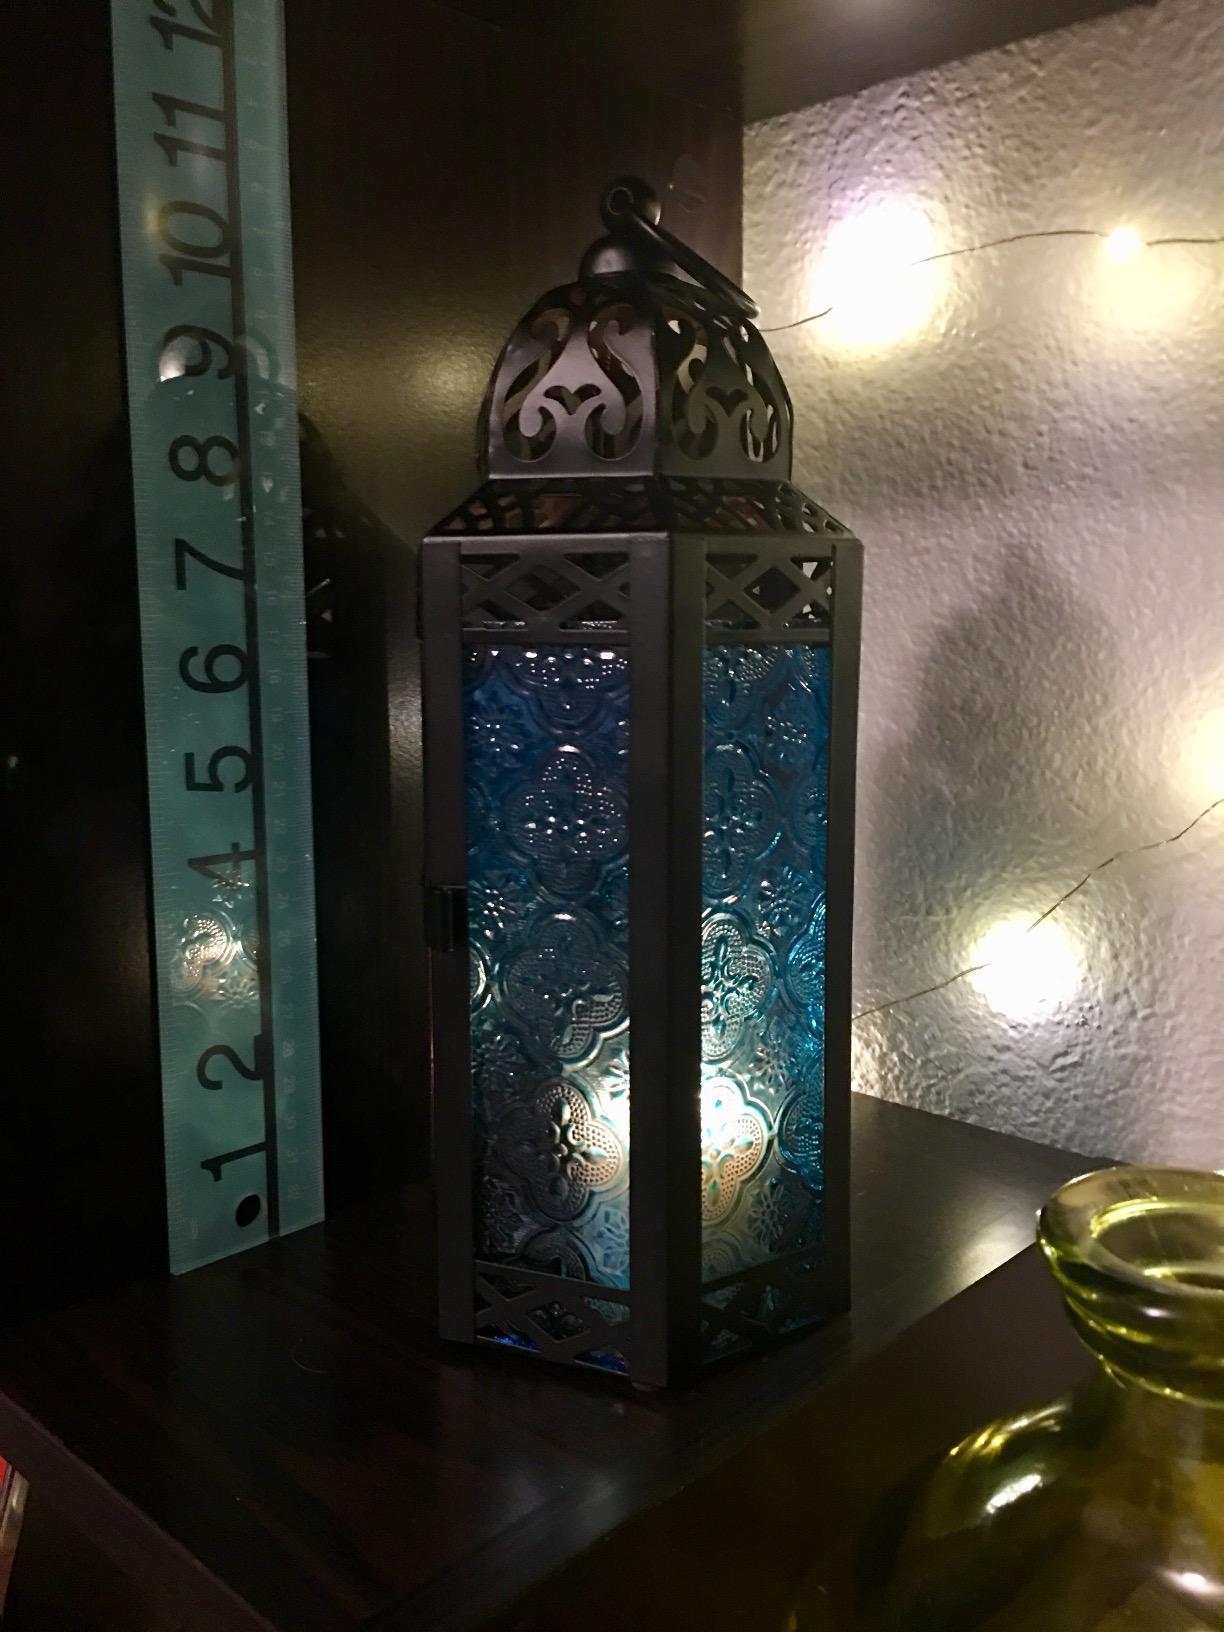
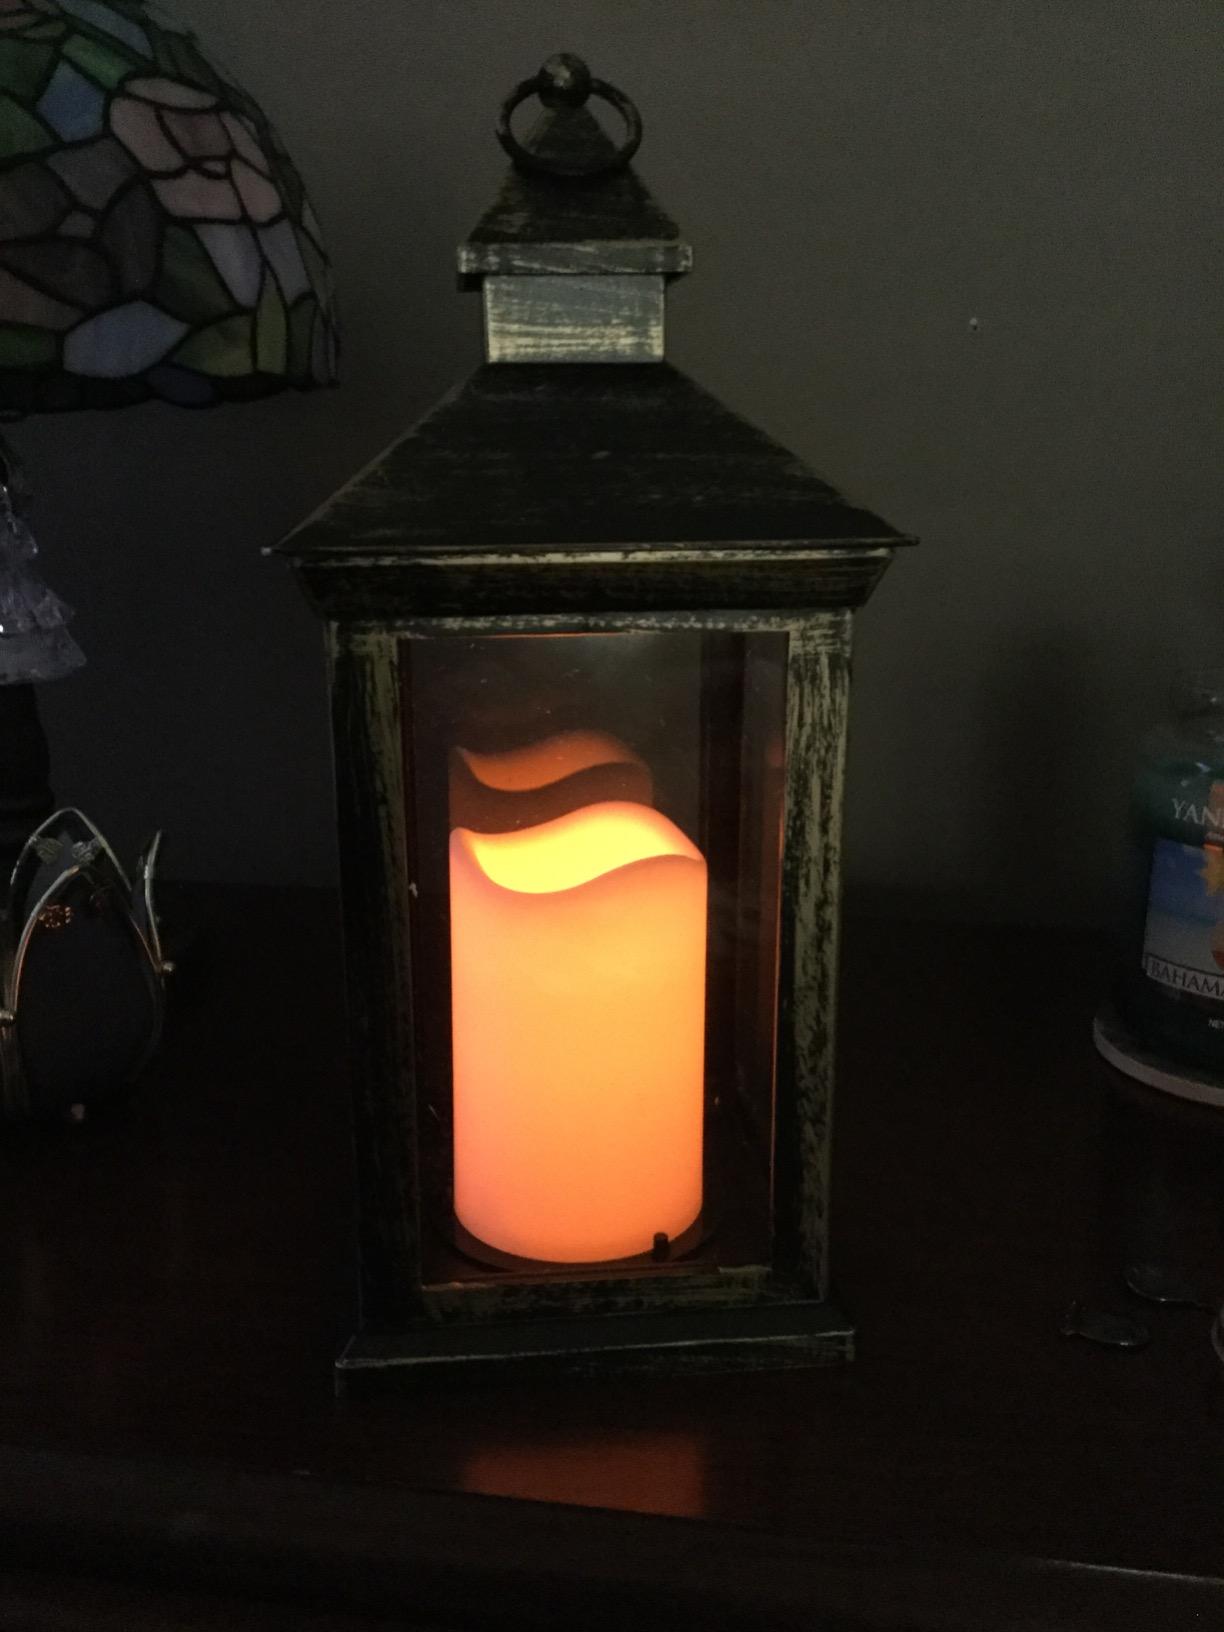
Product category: lantern
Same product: no